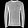
Label: Pullover